Weisshorn Hut

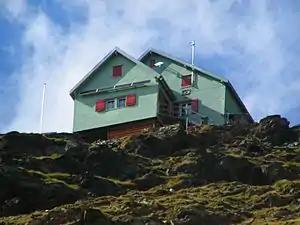
The Weisshorn Hut

The Weisshorn Hut is a mountain hut of the Swiss Alpine Club, located above Randa in the canton of Valais. It is located on the southern slopes of the Weisshorn, at a height of 2,932 metres above sea level, near the bottom of the Schali Glacier.